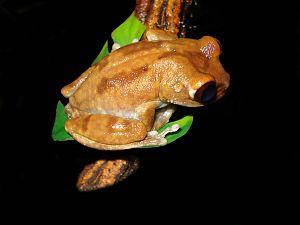
Leptopelis uluguruensis est une espèce d'amphibiens de la famille des Arthroleptidae.